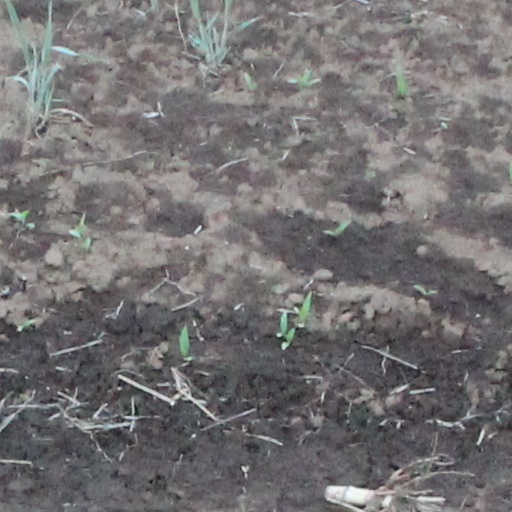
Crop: wheat